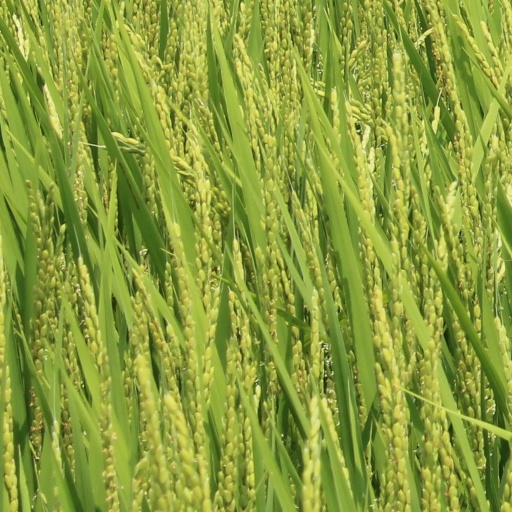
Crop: rice